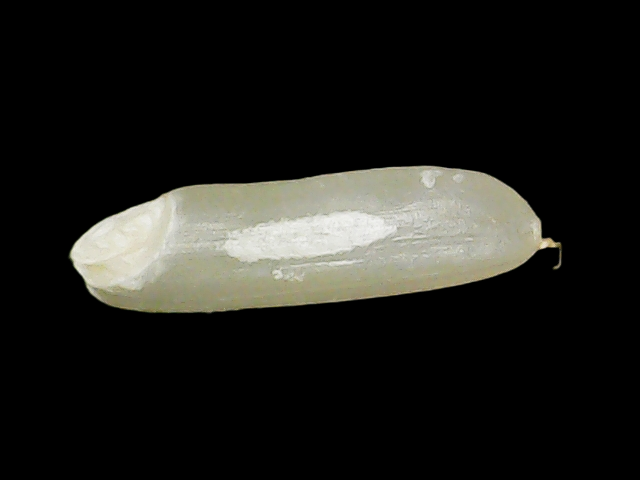
Rice variety: Binadhan7